Moss lawn

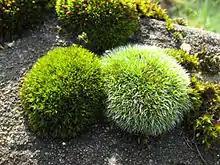
Acrocarps: "Schistidium" sp. (left), "Grimmia pulvinata" (right)

Young mosses take a protonemal form, which is more like an algal film than a moss; small moss fragments may revert to this state. Moss in a protonemal state is much more likely to die if dried out. When it converts to the gametophyte form, after a few weeks, it becomes much more drought-resistant.